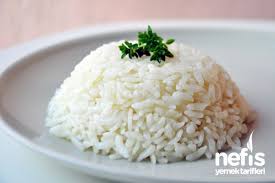
Yemek: pirinc_pilavi